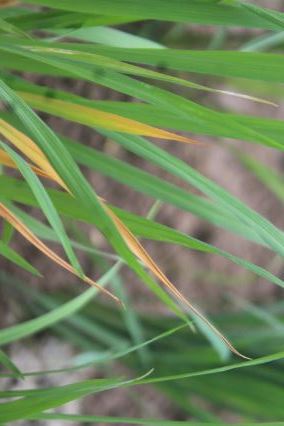
Disease: Tungro